Jury trial

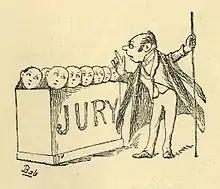
Drawing from a 1920 edition of W. S. Gilbert's "Bab Ballads"

According to George Macaulay Trevelyan in "A Shortened History of England", during the Viking occupation: